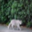
Label: cat